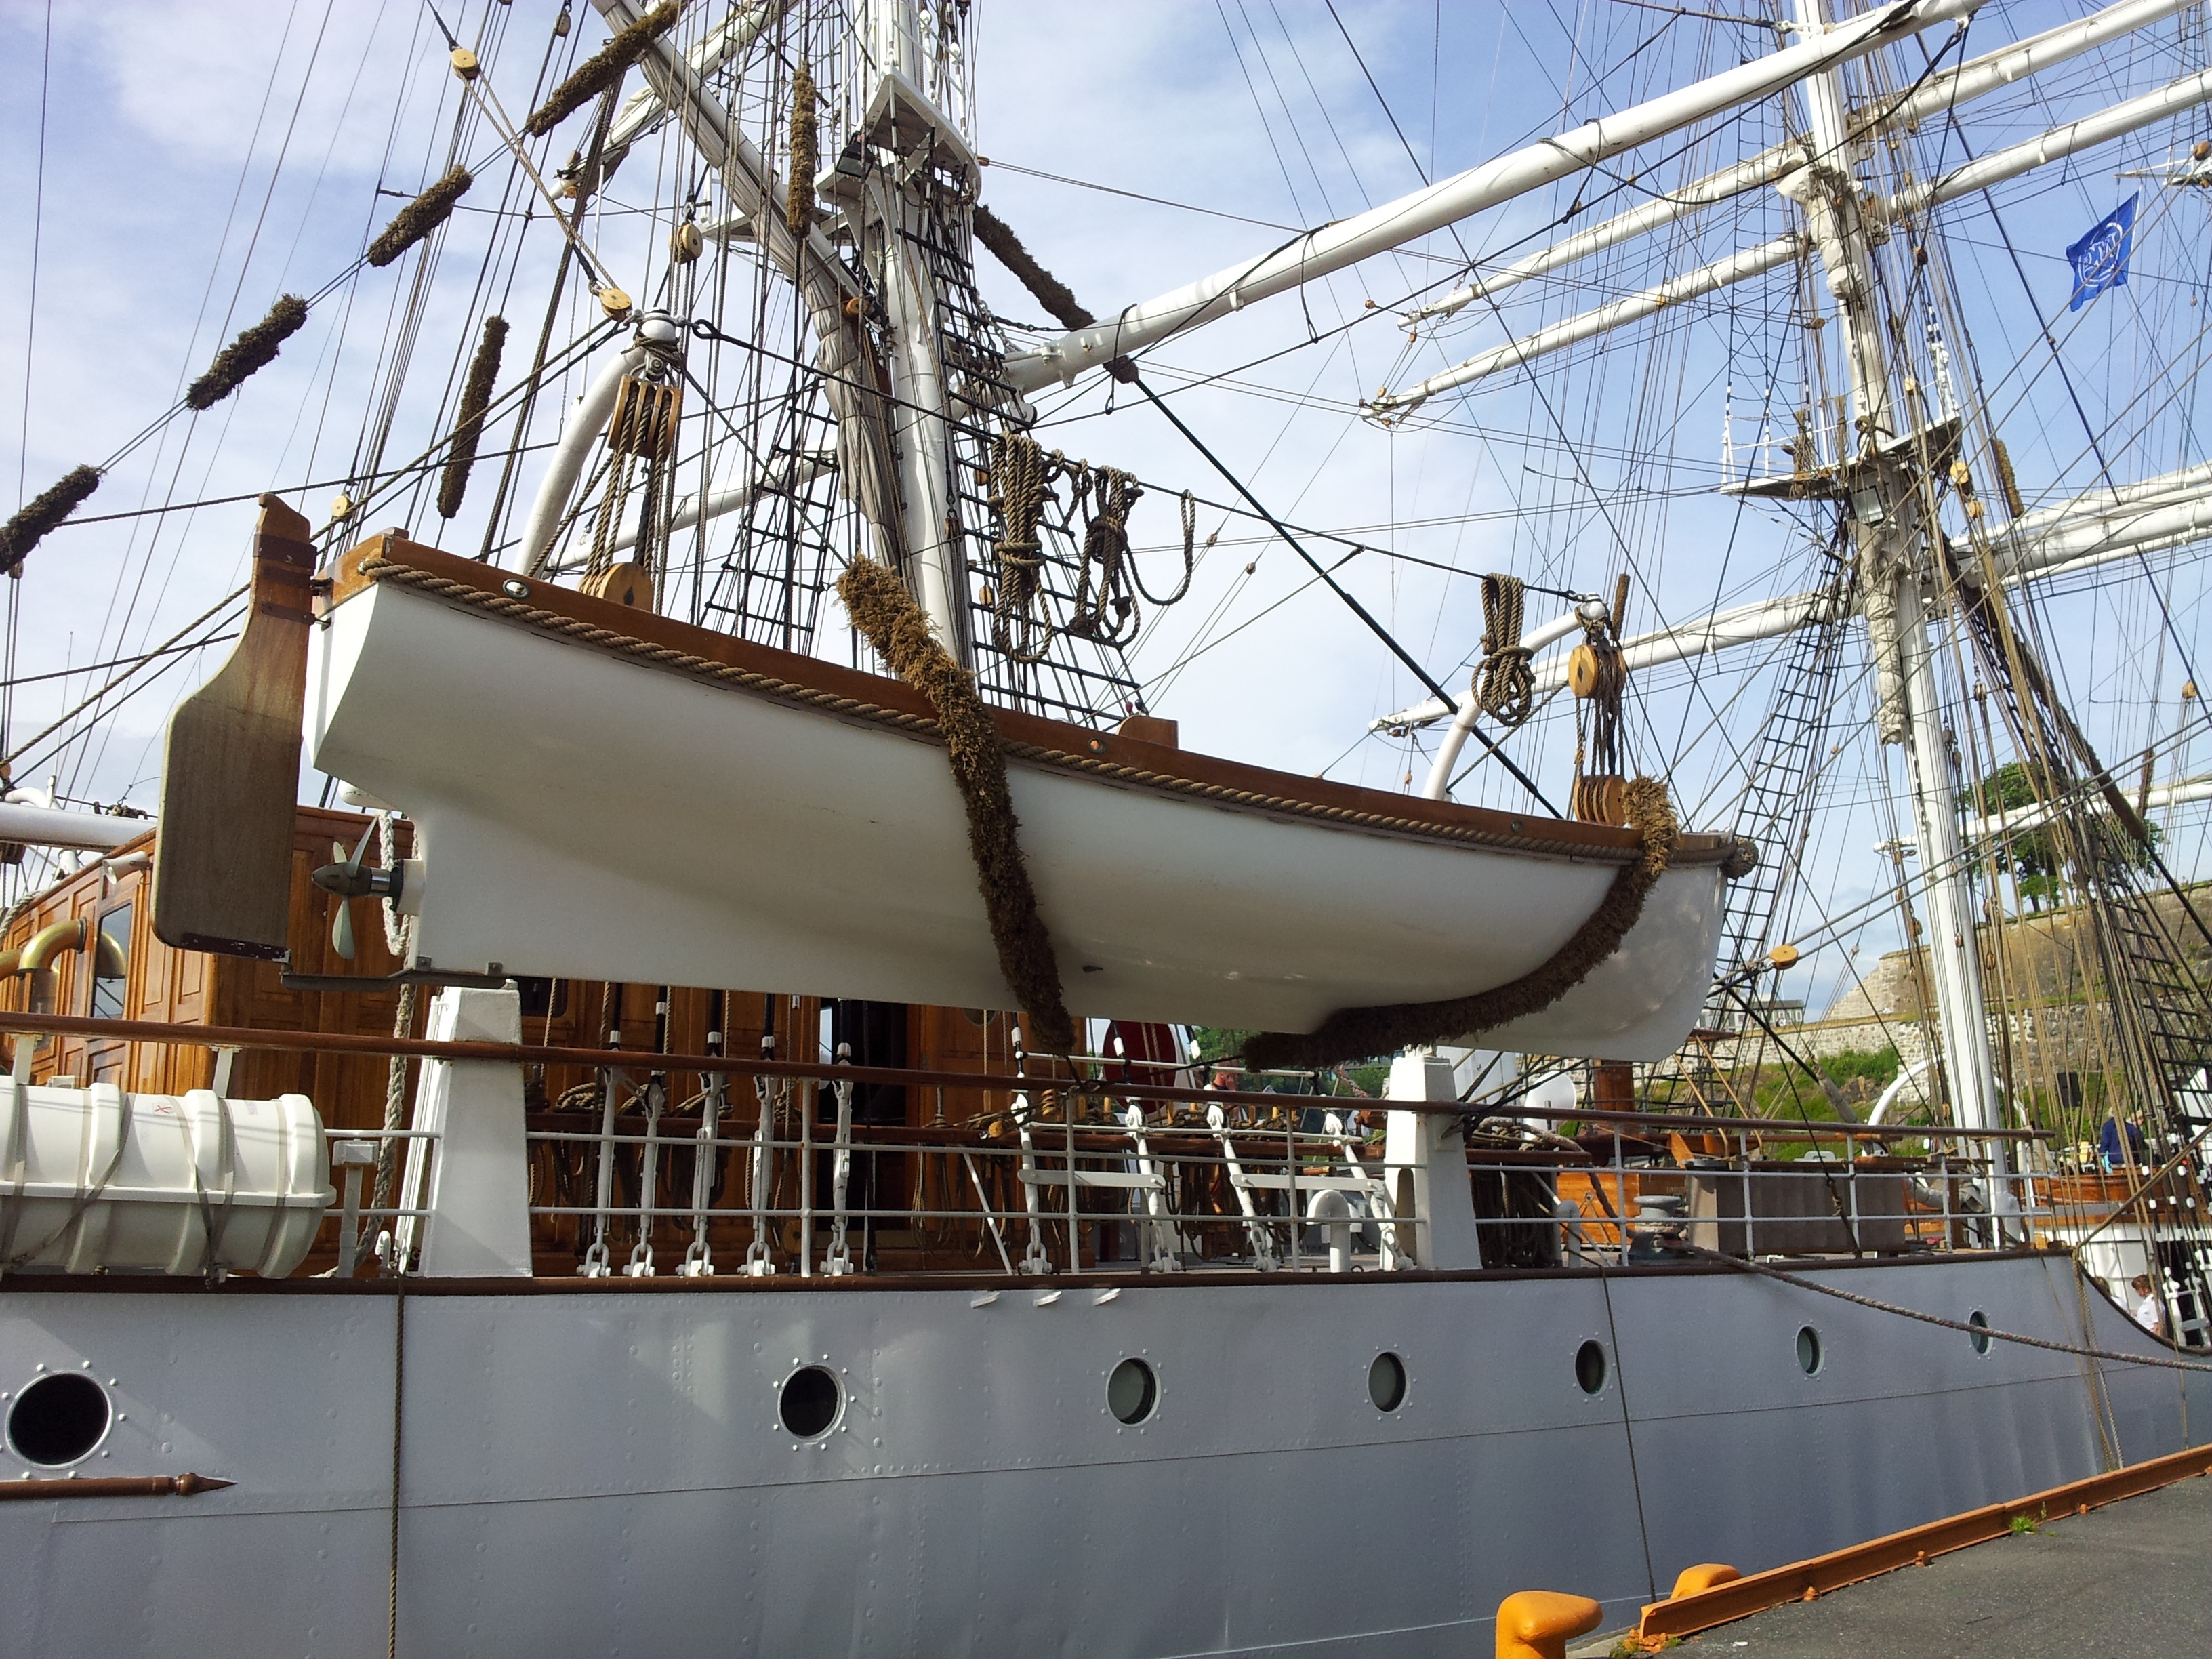
boat, ship, vehicle, mast, sailboat, sail, watercraft, schooner, windjammer, norway, oslo, sailing ship, tall ship, galleon, caravel, schooners